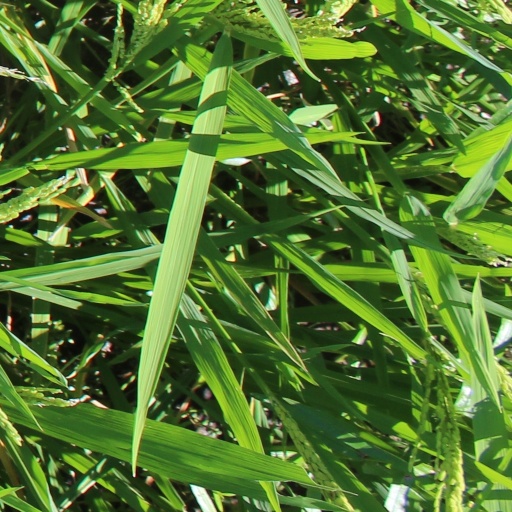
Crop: rice